Fred Breinersdorfer

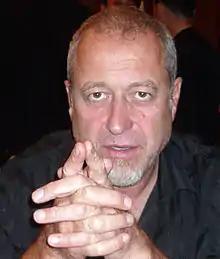
Fred Breinersdorfer

Fred Breinersdorfer is a German screenwriter, lawyer, crime fiction writer, and playwright. He is known for writing the script of the 2006 film "Sophie Scholl – The Final Days", about the last days in the life of Sophie Scholl, a member of the student resistance group the White Rose, part of the German Resistance movement. He also wrote the script of the 2015 film "Das Tagebuch der Anne Frank" ("The Diary of Anne Frank").